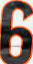
Number: 6